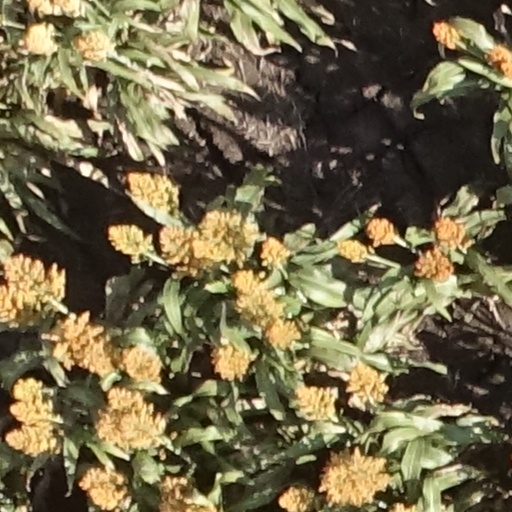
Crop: sorghum